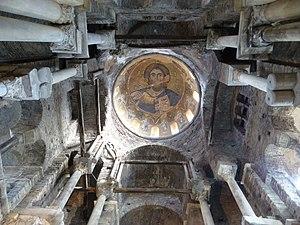
Coupole et Pantocrator de l'église Panaghia Parigoritissa à Arta (Épire)